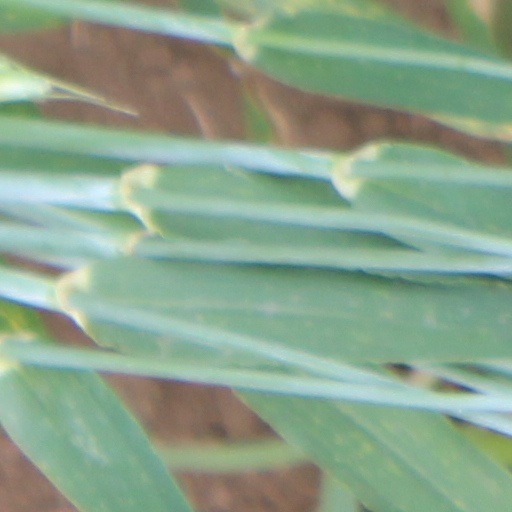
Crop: wheat